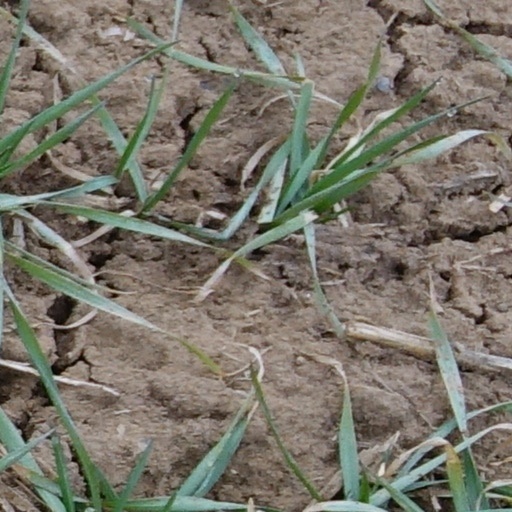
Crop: wheat